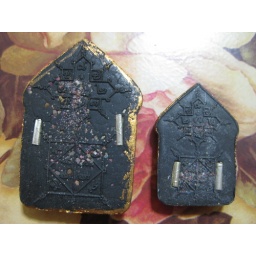
Amulets Description : Khun PaenTemple : Wat San Thi ThamMade by : LP Dum, made 227pcsMaterial : 2 silver takrut, precious stone